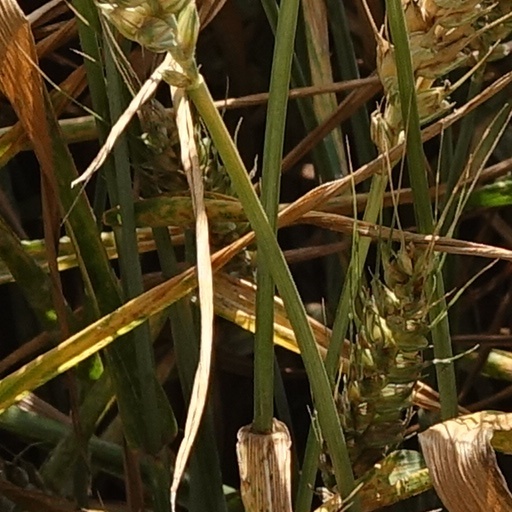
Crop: wheat